Morston Hall

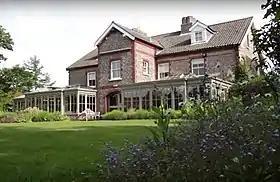
Morston Hall

Morston Hall in the parish of Morston near Holt, Norfolk, is a building of historical significance. The original house was built in about 1640 and cellars and chimneys from it survive. It was substantially altered in the 18th century and a wing was added in the 19th century. It was owned by the Townshend viscounts from Raynham Hall from the 17th century until 1911 and during this time it was tenanted by various notable people. Today it is a hotel. It also caters for special events particularly weddings.